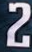
Number: 2